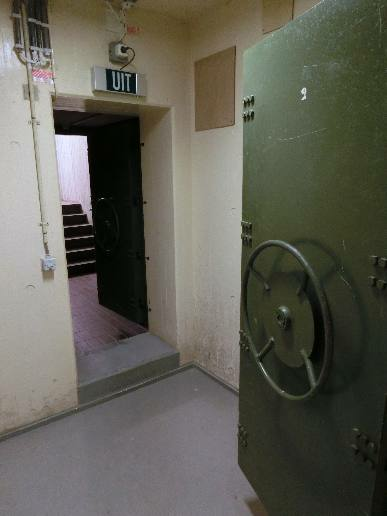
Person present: No